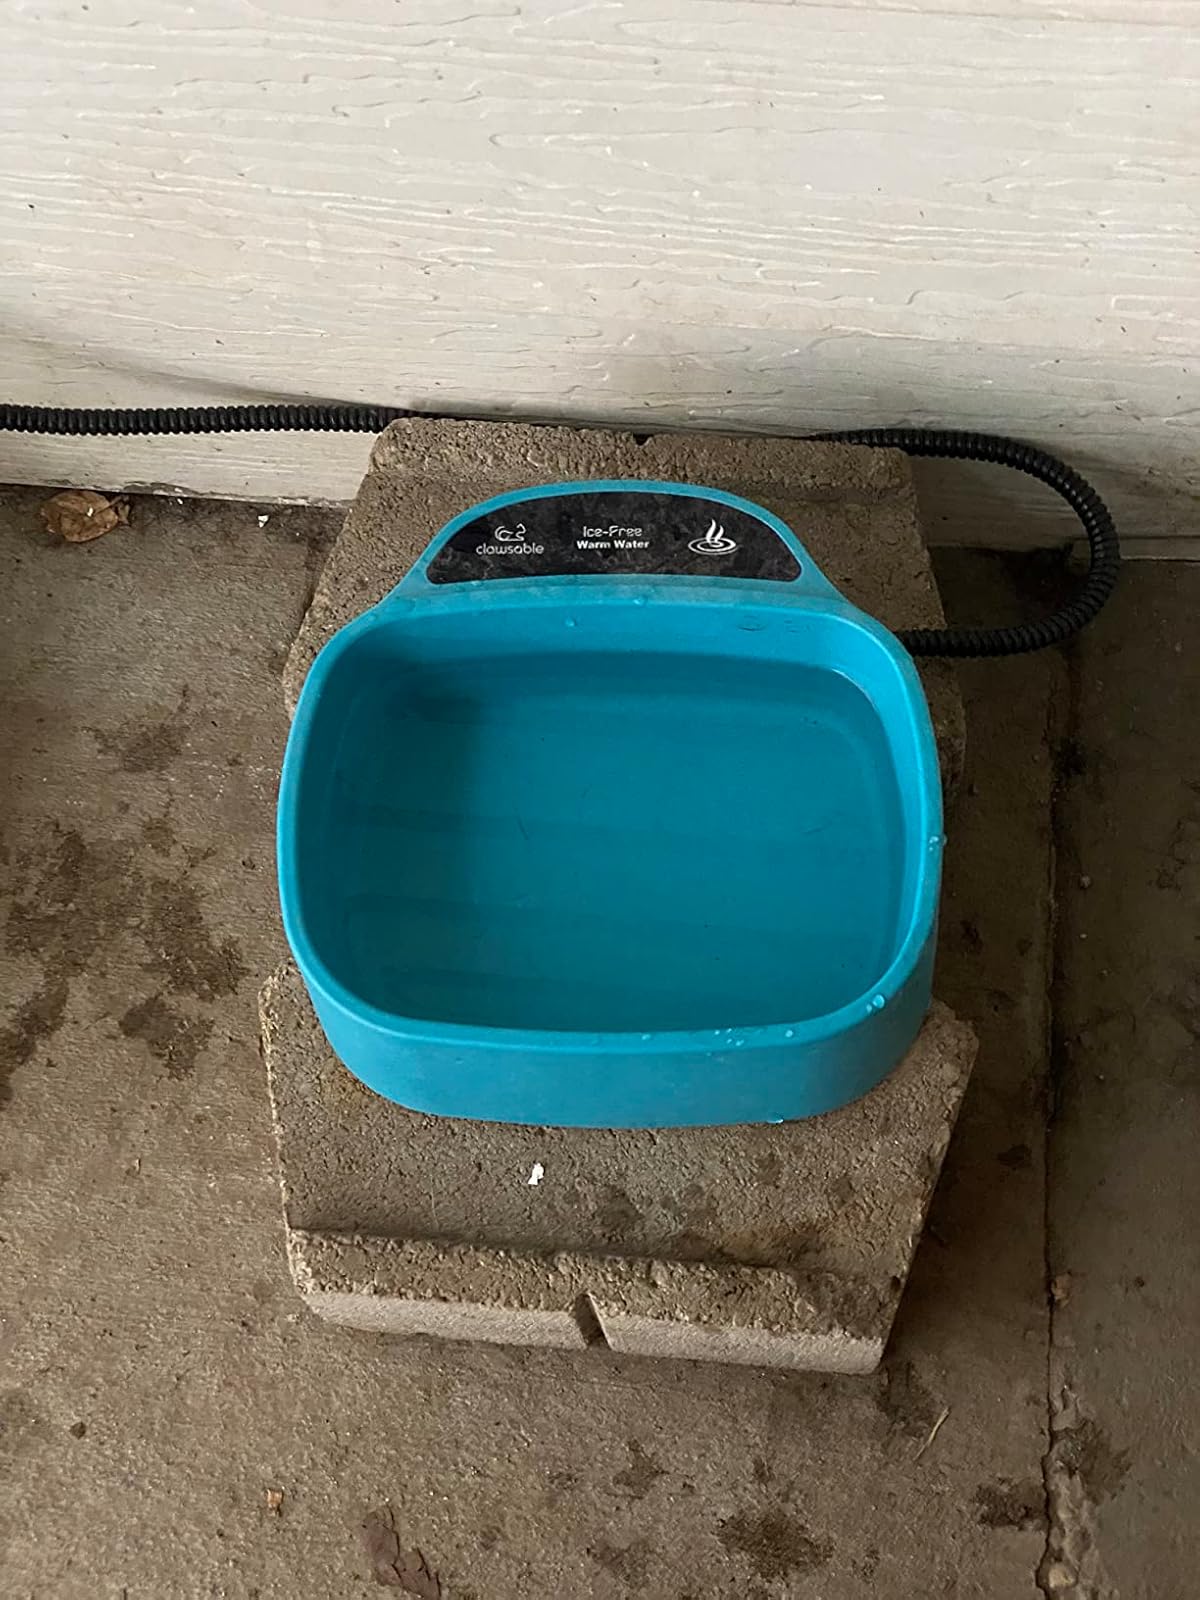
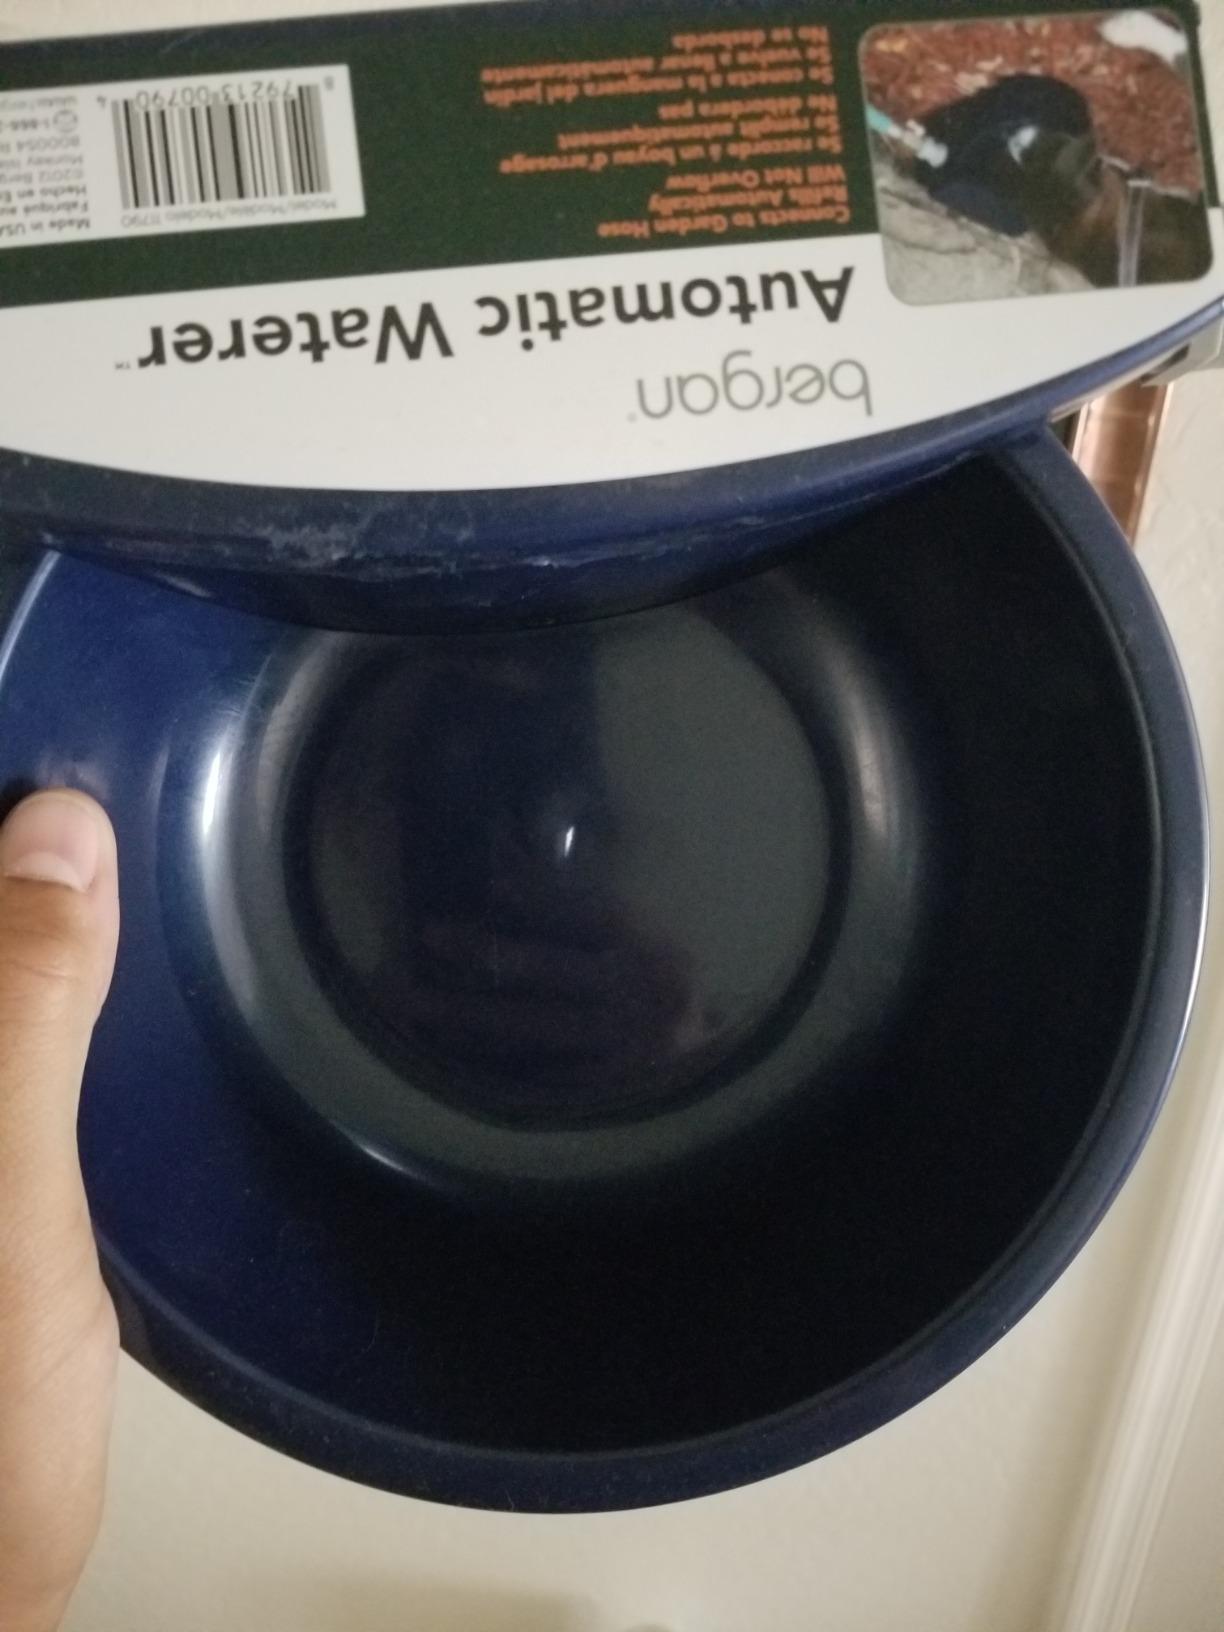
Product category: items_bowl
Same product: no